Pleistocene rewilding

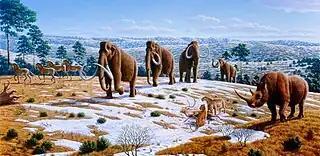
Megafauna of the Pleistocene mammoth steppe

Pleistocene rewilding is the advocacy of the reintroduction of extant Pleistocene megafauna, or the close ecological equivalents of extinct megafauna. It is an extension of the conservation practice of rewilding, which aims to restore functioning, self-sustaining ecosystems through practices that may include species reintroductions.